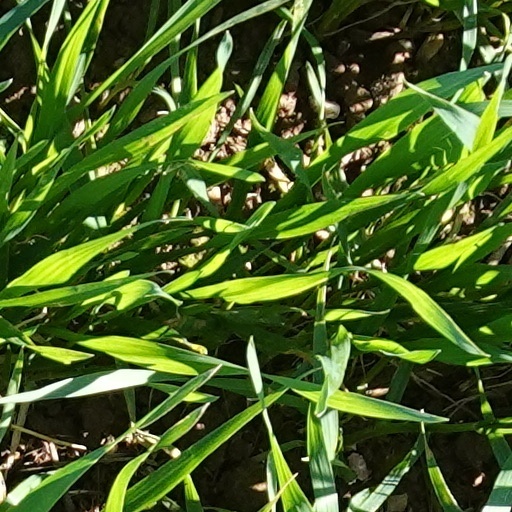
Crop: wheat